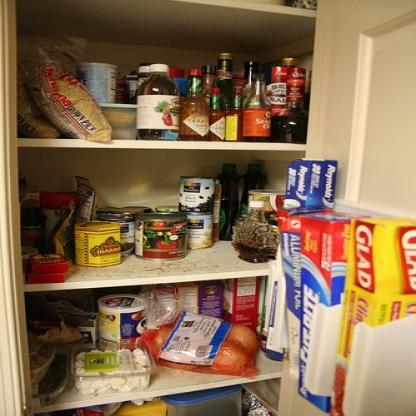
Scene: Indoor